Feral

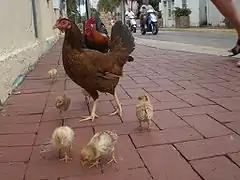
A family of feral chickens, Key West, Florida

Rock doves were formerly kept for their meat or more commonly as racing animals and have established feral populations in cities worldwide.